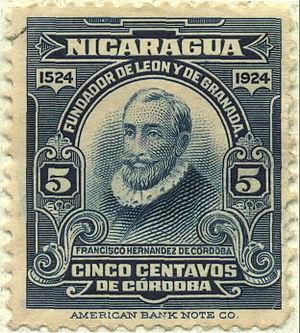
Les Ruines de León Viejo contiennent les principaux éléments matériels, architecturaux et urbains de l'ancienne ville de León au Nicaragua en Amérique centrale. La ville fondée en 1524 par Francisco Hernández de Córdoba, a subi au cours de sa courte histoire une série de désastres naturels. Elle était située à l'origine, dans la région de Puerto Momotombo, municipalité de La Paz Centro, département de León.